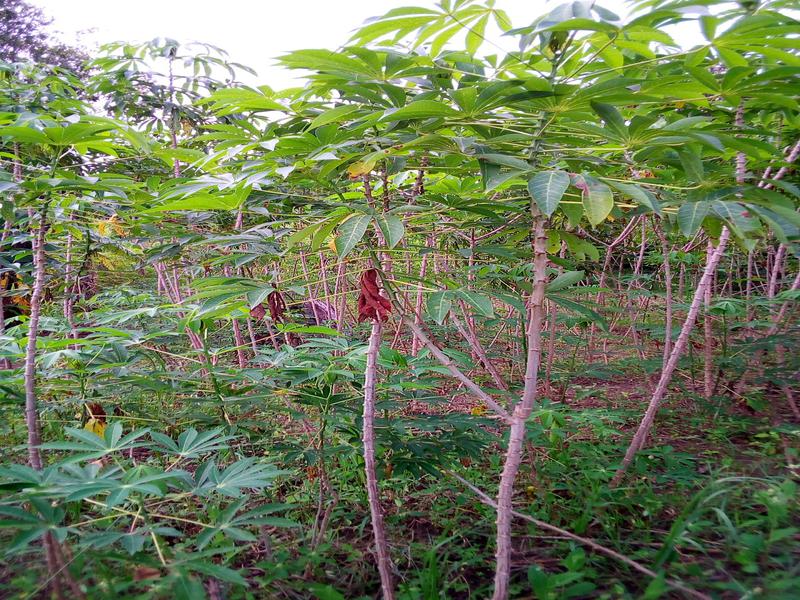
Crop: cassava
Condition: bacterial_blight